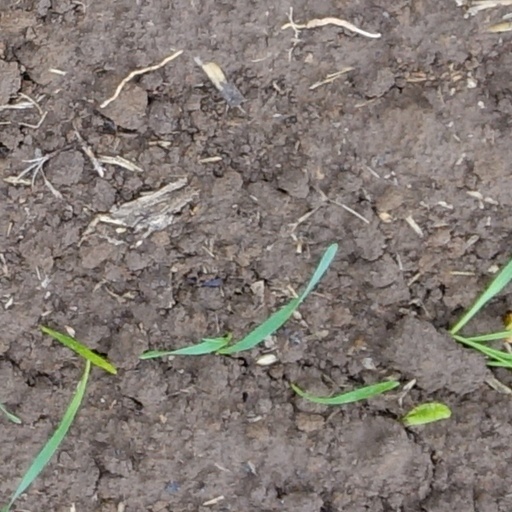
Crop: wheat